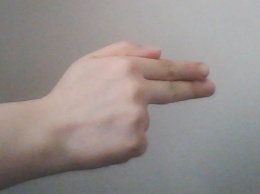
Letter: ghain